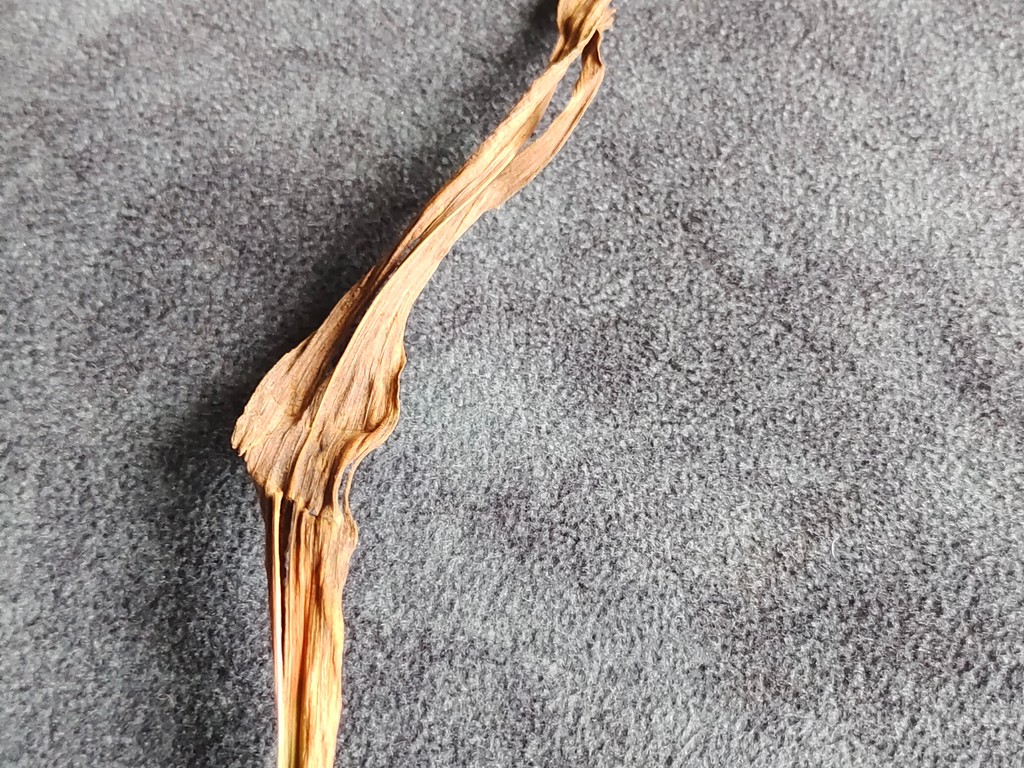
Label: Dried